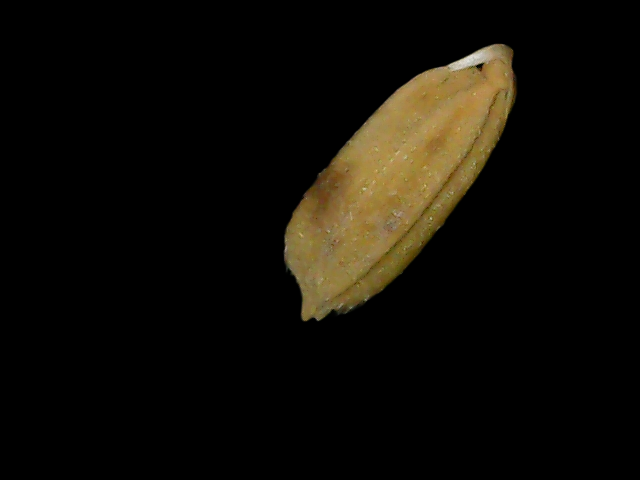
Rice variety: Bd76